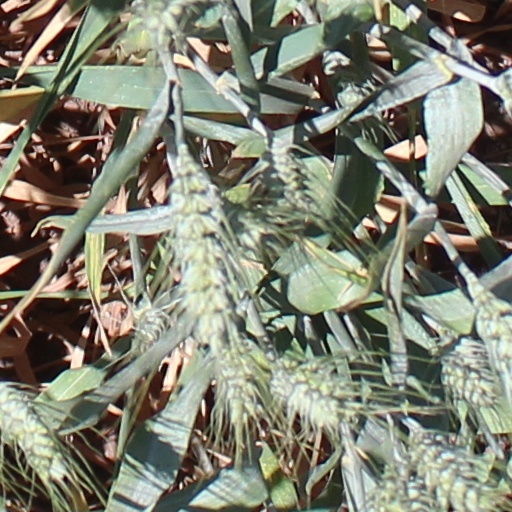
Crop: wheat